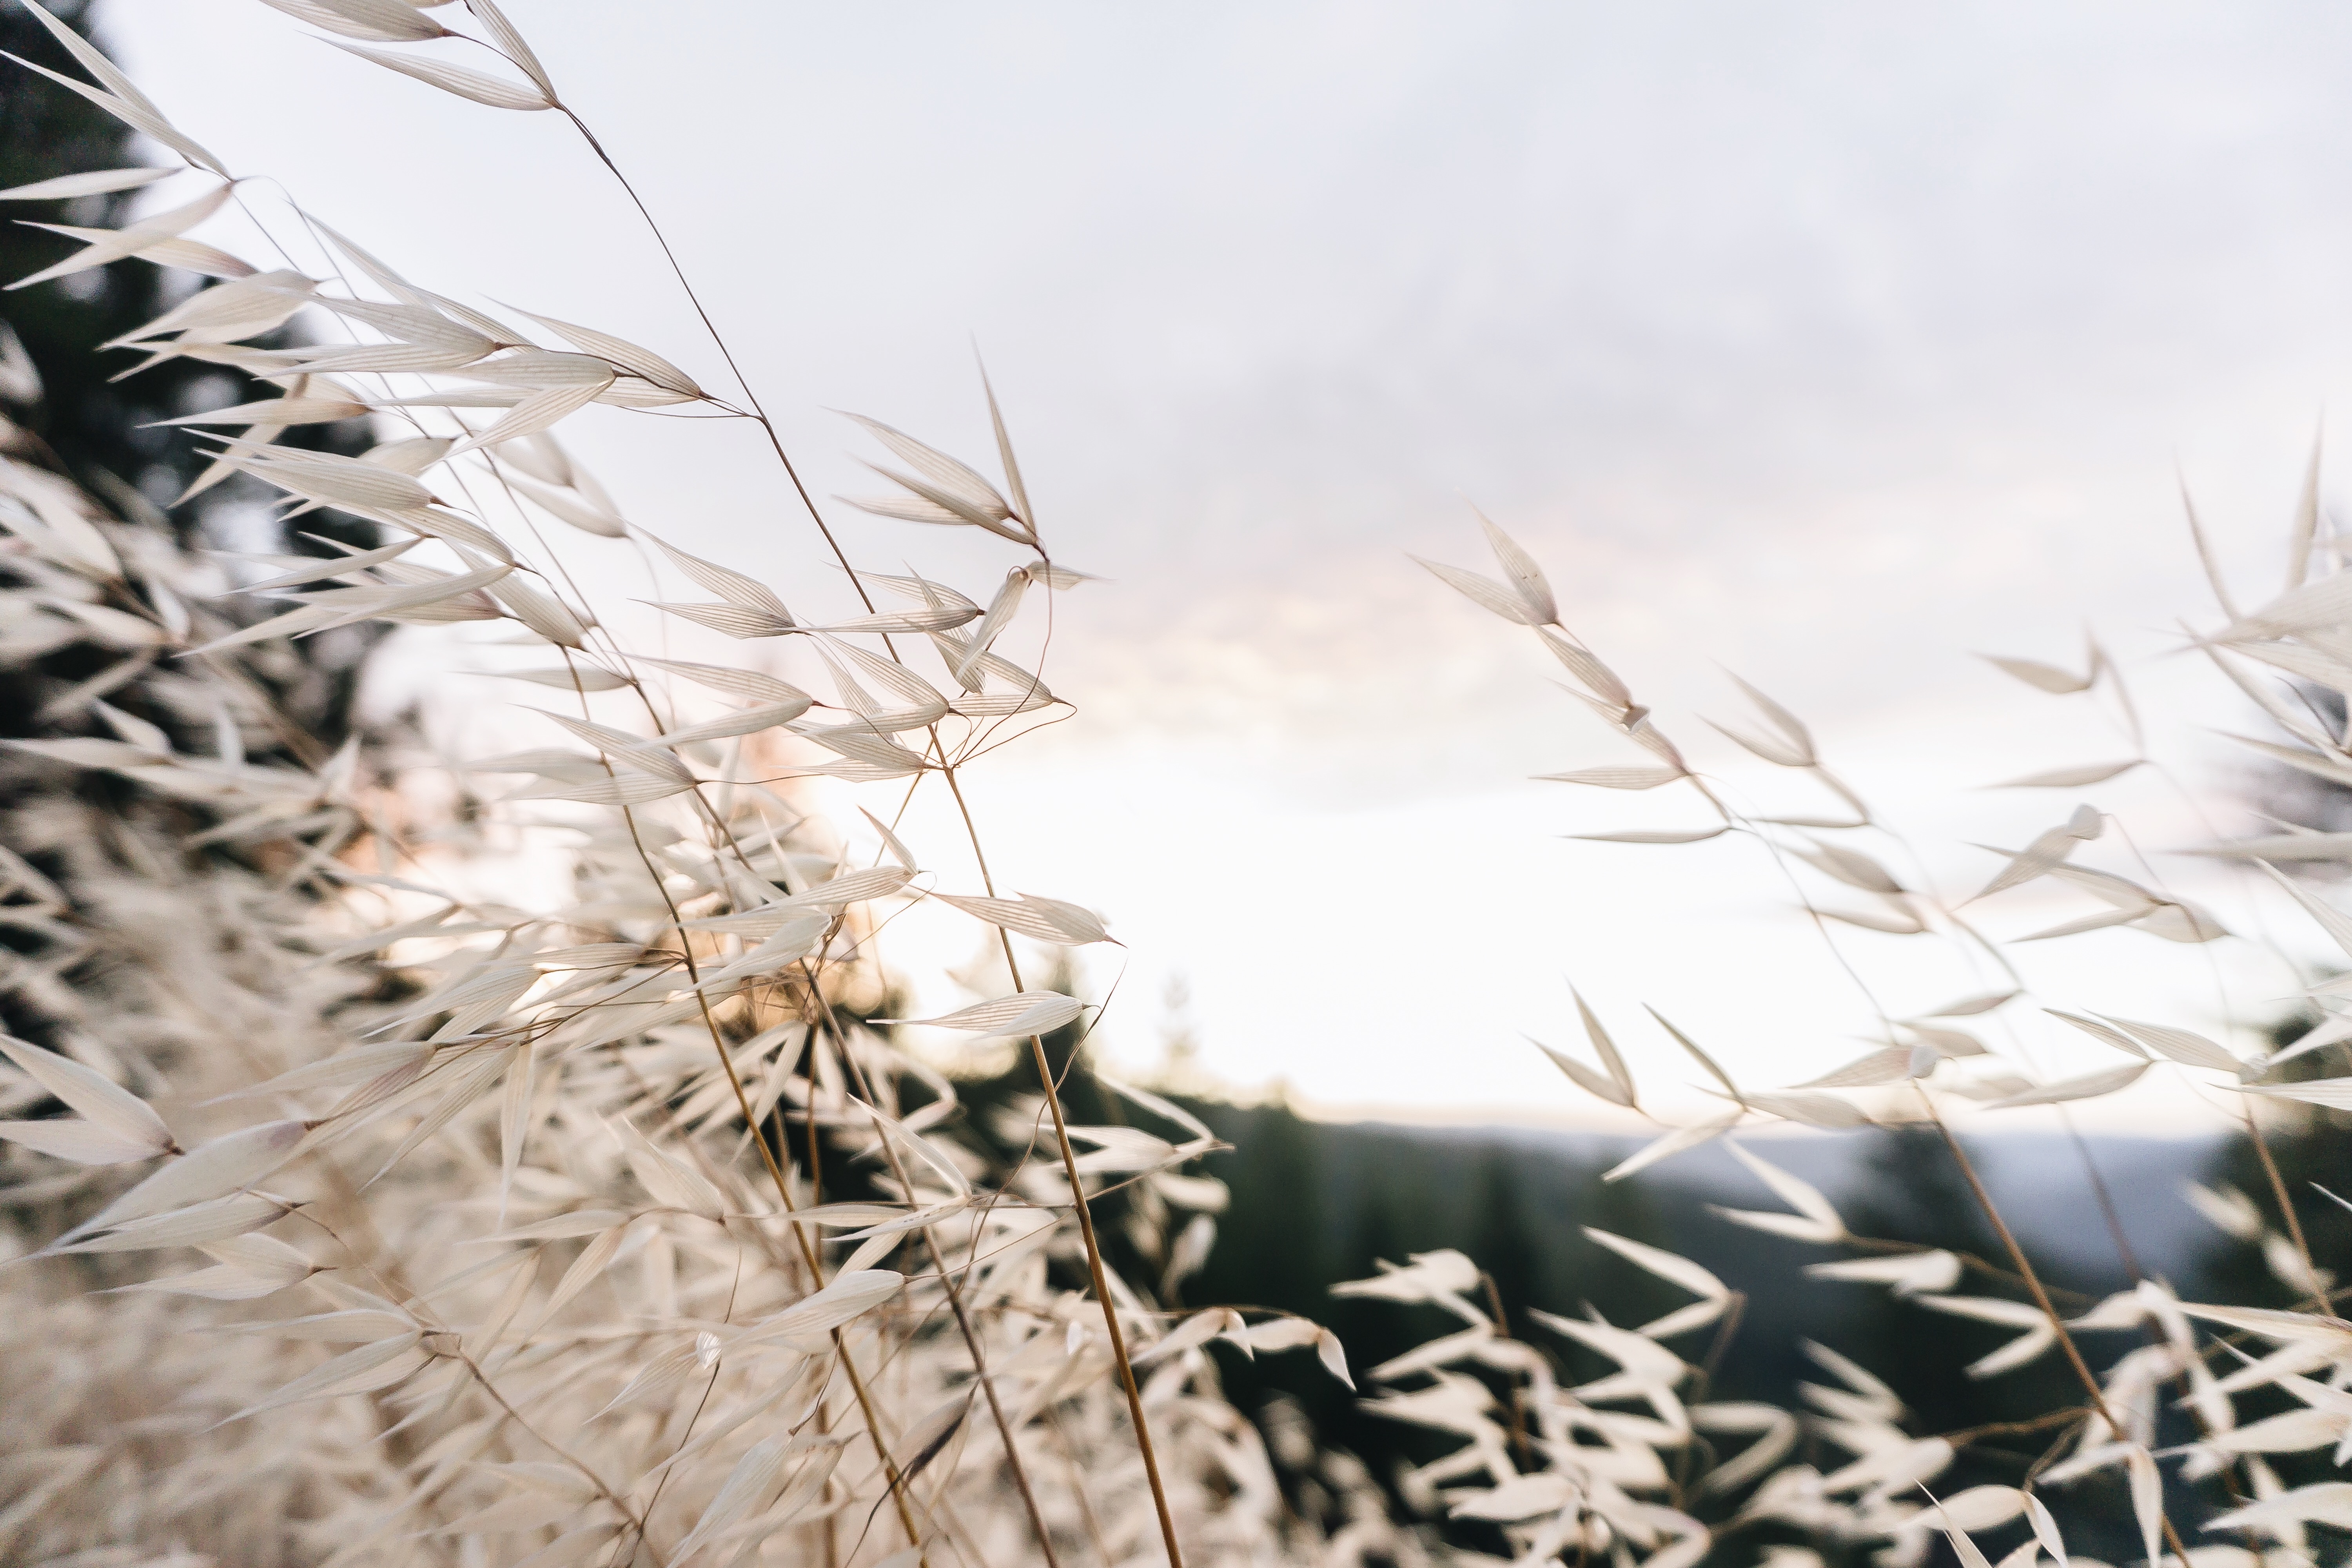
tree, nature, grass, branch, snow, winter, plant, sunlight, leaf, flower, wind, frost, spring, autumn, flora, season, twig, close up, grass family